Disabled parking permits of the United States

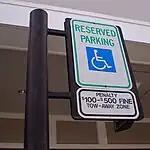
Indicates parking is restricted to users with handicapped tag (plate) or placard

The following table, current as of 2020, shows the state agency responsible for issuing disabled plates, length of validity of registration for plates and/or any renewal requirements (if applicable), fees (either regular automotive registration fees and/or any fees charged beyond regular automotive registration fees), fee amounts if assessed beyond regular automotive registration fees (if applicable), and supplementary notes.